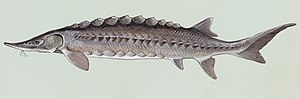
Størfamilien
Acipenser oxyrhynchus
Acipenser oxyrhynchus
Størfamilien er en familie af strålefinnede fisk med 4 slægter og ca. 25 arter. Størerne er udbredte på den nordlige halvkugle. De er enten ferskvandsfisk eller vandrefisk som lever i salt- eller brakvand og gyder i ferskvand.